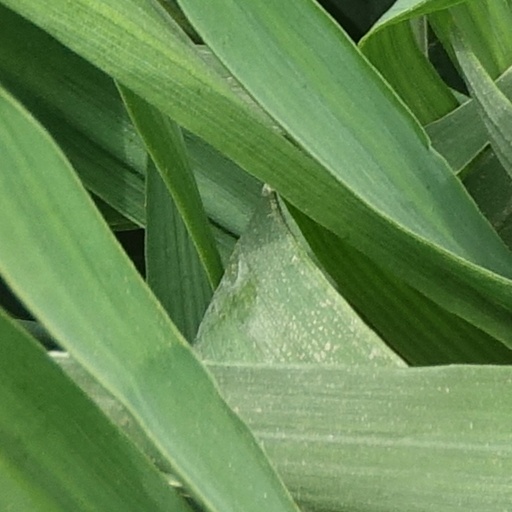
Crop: wheat